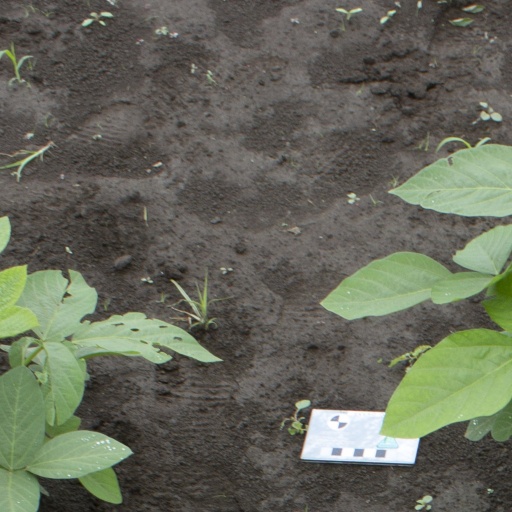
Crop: soybean